History of Yorkshire

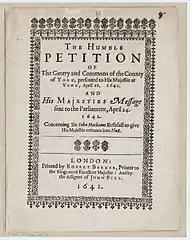
"The Humble Petition of The Gentry and Commons of the County of York, presented to His Majestie at York, 22 April 1642 : and His Majesties message sent to the Parliament, 24 April 1642 : concerning Sir John Hothams Refusall to give His Majestie entrance into Hull". Printed at London, 1642

Sheffield, situated amongst a number of fast-flowing rivers and streams surrounded by hills containing raw materials such as coal, iron ore, ganister, and millstone grit for grindstones, made it an ideal place for water-powered industries to develop. Water wheels were often initially built for the milling of corn, but many were converted to the manufacture of blades. As early as the 14th century Sheffield was noted for the production of knives, as noted in Geoffrey Chaucer's The Reeve's Tale from "The Canterbury Tales".